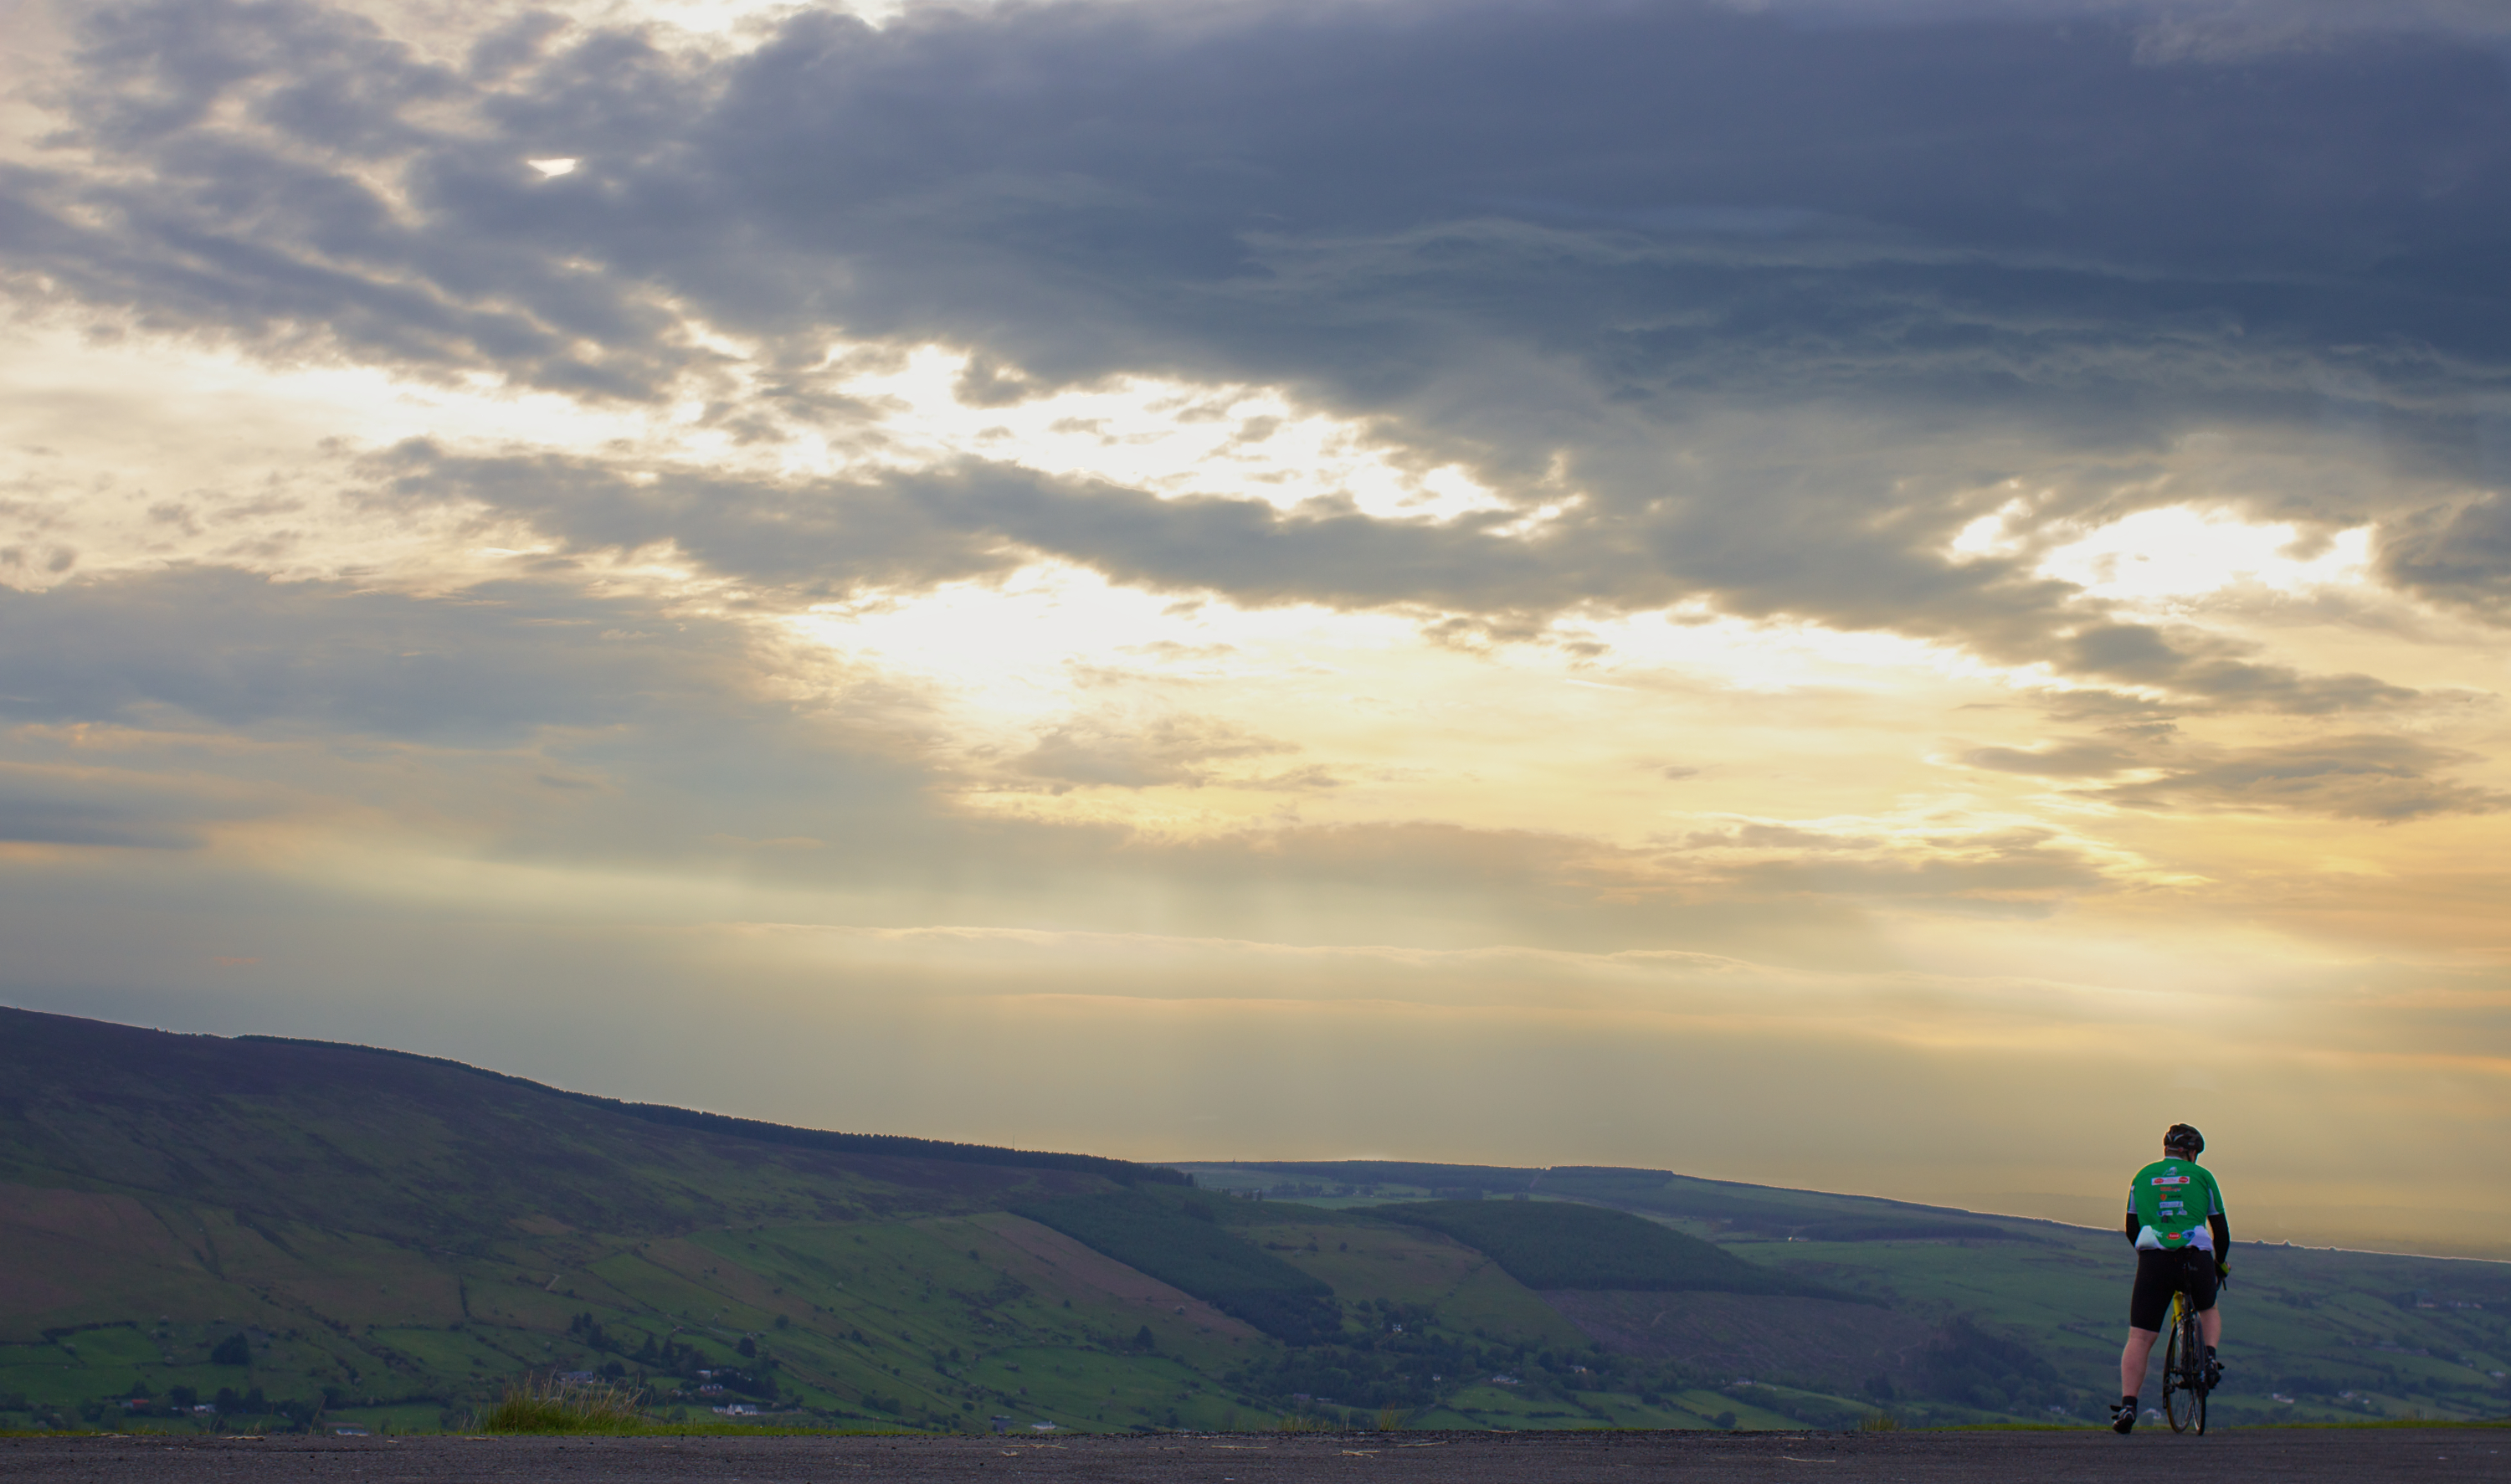
landscape, sea, coast, horizon, mountain, cloud, sky, sun, sunrise, sunset, sport, sunlight, morning, hill, lake, bicycle, bike, dawn, mountain range, dusk, evening, fitness, cycling, bicyclist, landform, sportsman, meteorological phenomenon, atmospheric phenomenon, atmosphere of earth, mountainous landforms